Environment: real
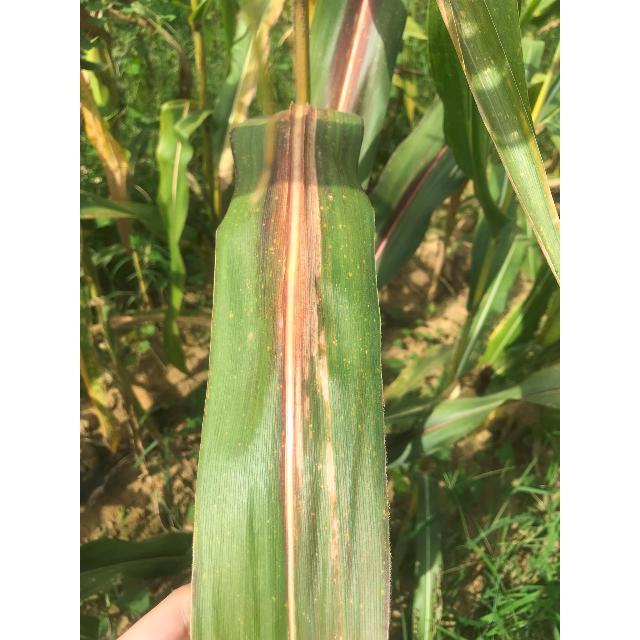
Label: phosphorus_deficiency